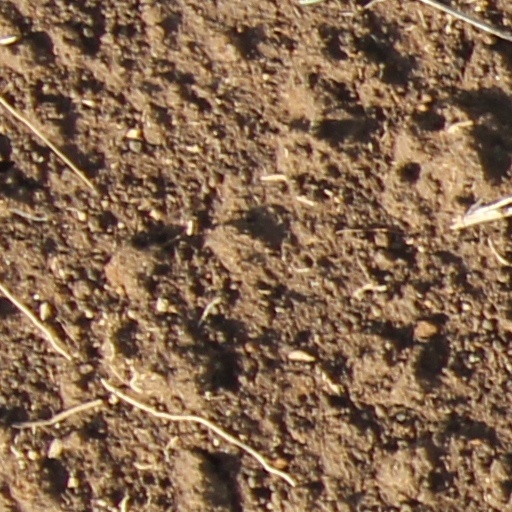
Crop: wheat